Sunshine Sketches of a Little Town

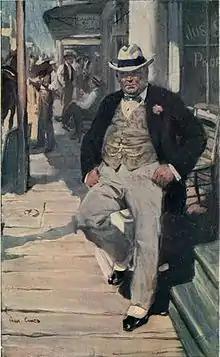
Mr. Smith, as depicted in a 1912 version of the book.

Many characters are based on real-life people from Orillia, Ontario. Their names were only thinly-veiled in the original sketches that appeared as a serial in the "Montreal Star". Out of an abundance of caution, Leacock changed many characters' names before the sketches were published together in book form.